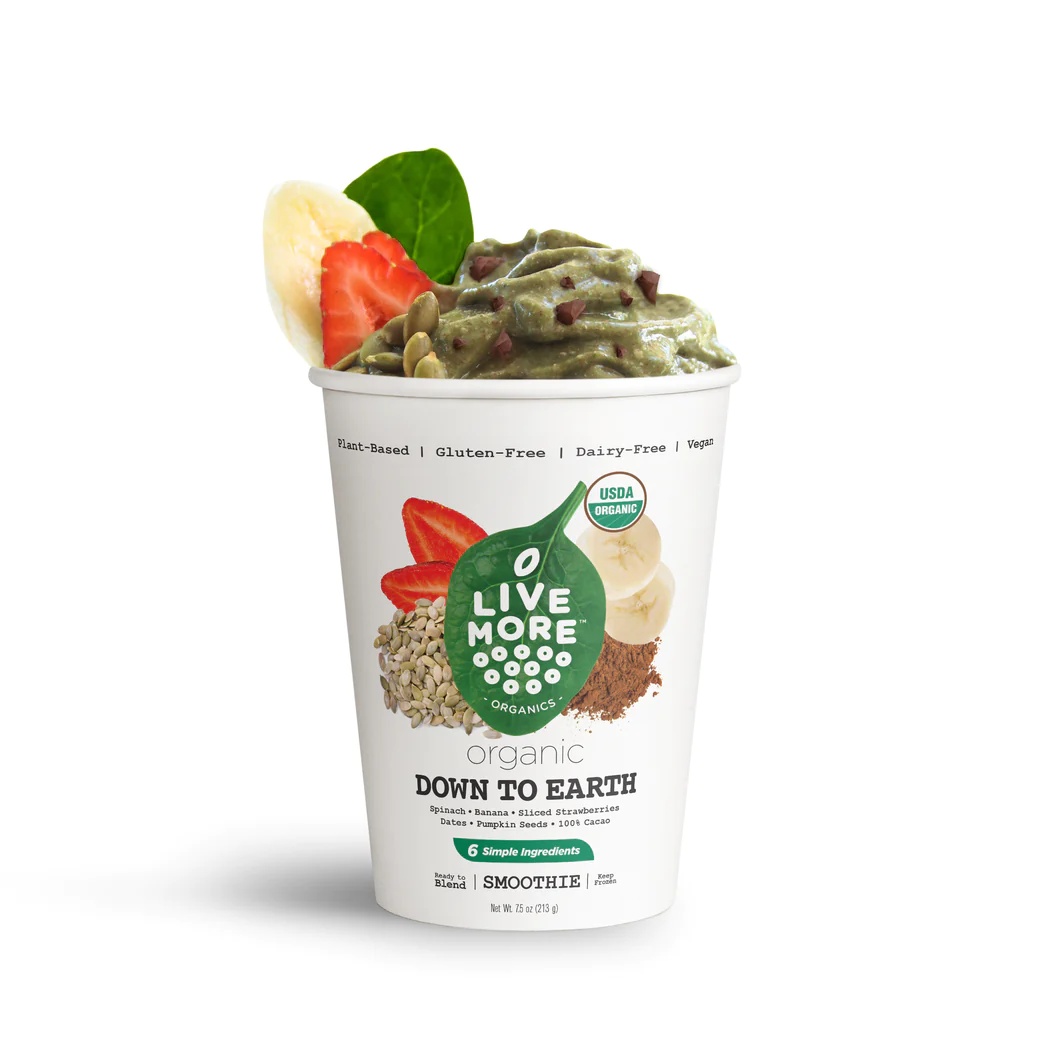
Live More Organics Fruit Cup Down To Earth Organic 7.5 OZ
Brand: Kehe
Category: Food, Beverages & Tobacco > Food Items > Fruits & Vegetables > Fresh & Frozen Fruits > Fruit Mixes